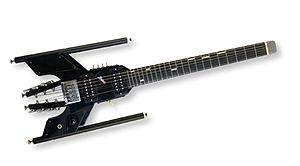
Christophe Leduc est un luthier français spécialisé en guitares et basses, il se caractérise en premier lieu par l'originalité de sa production.